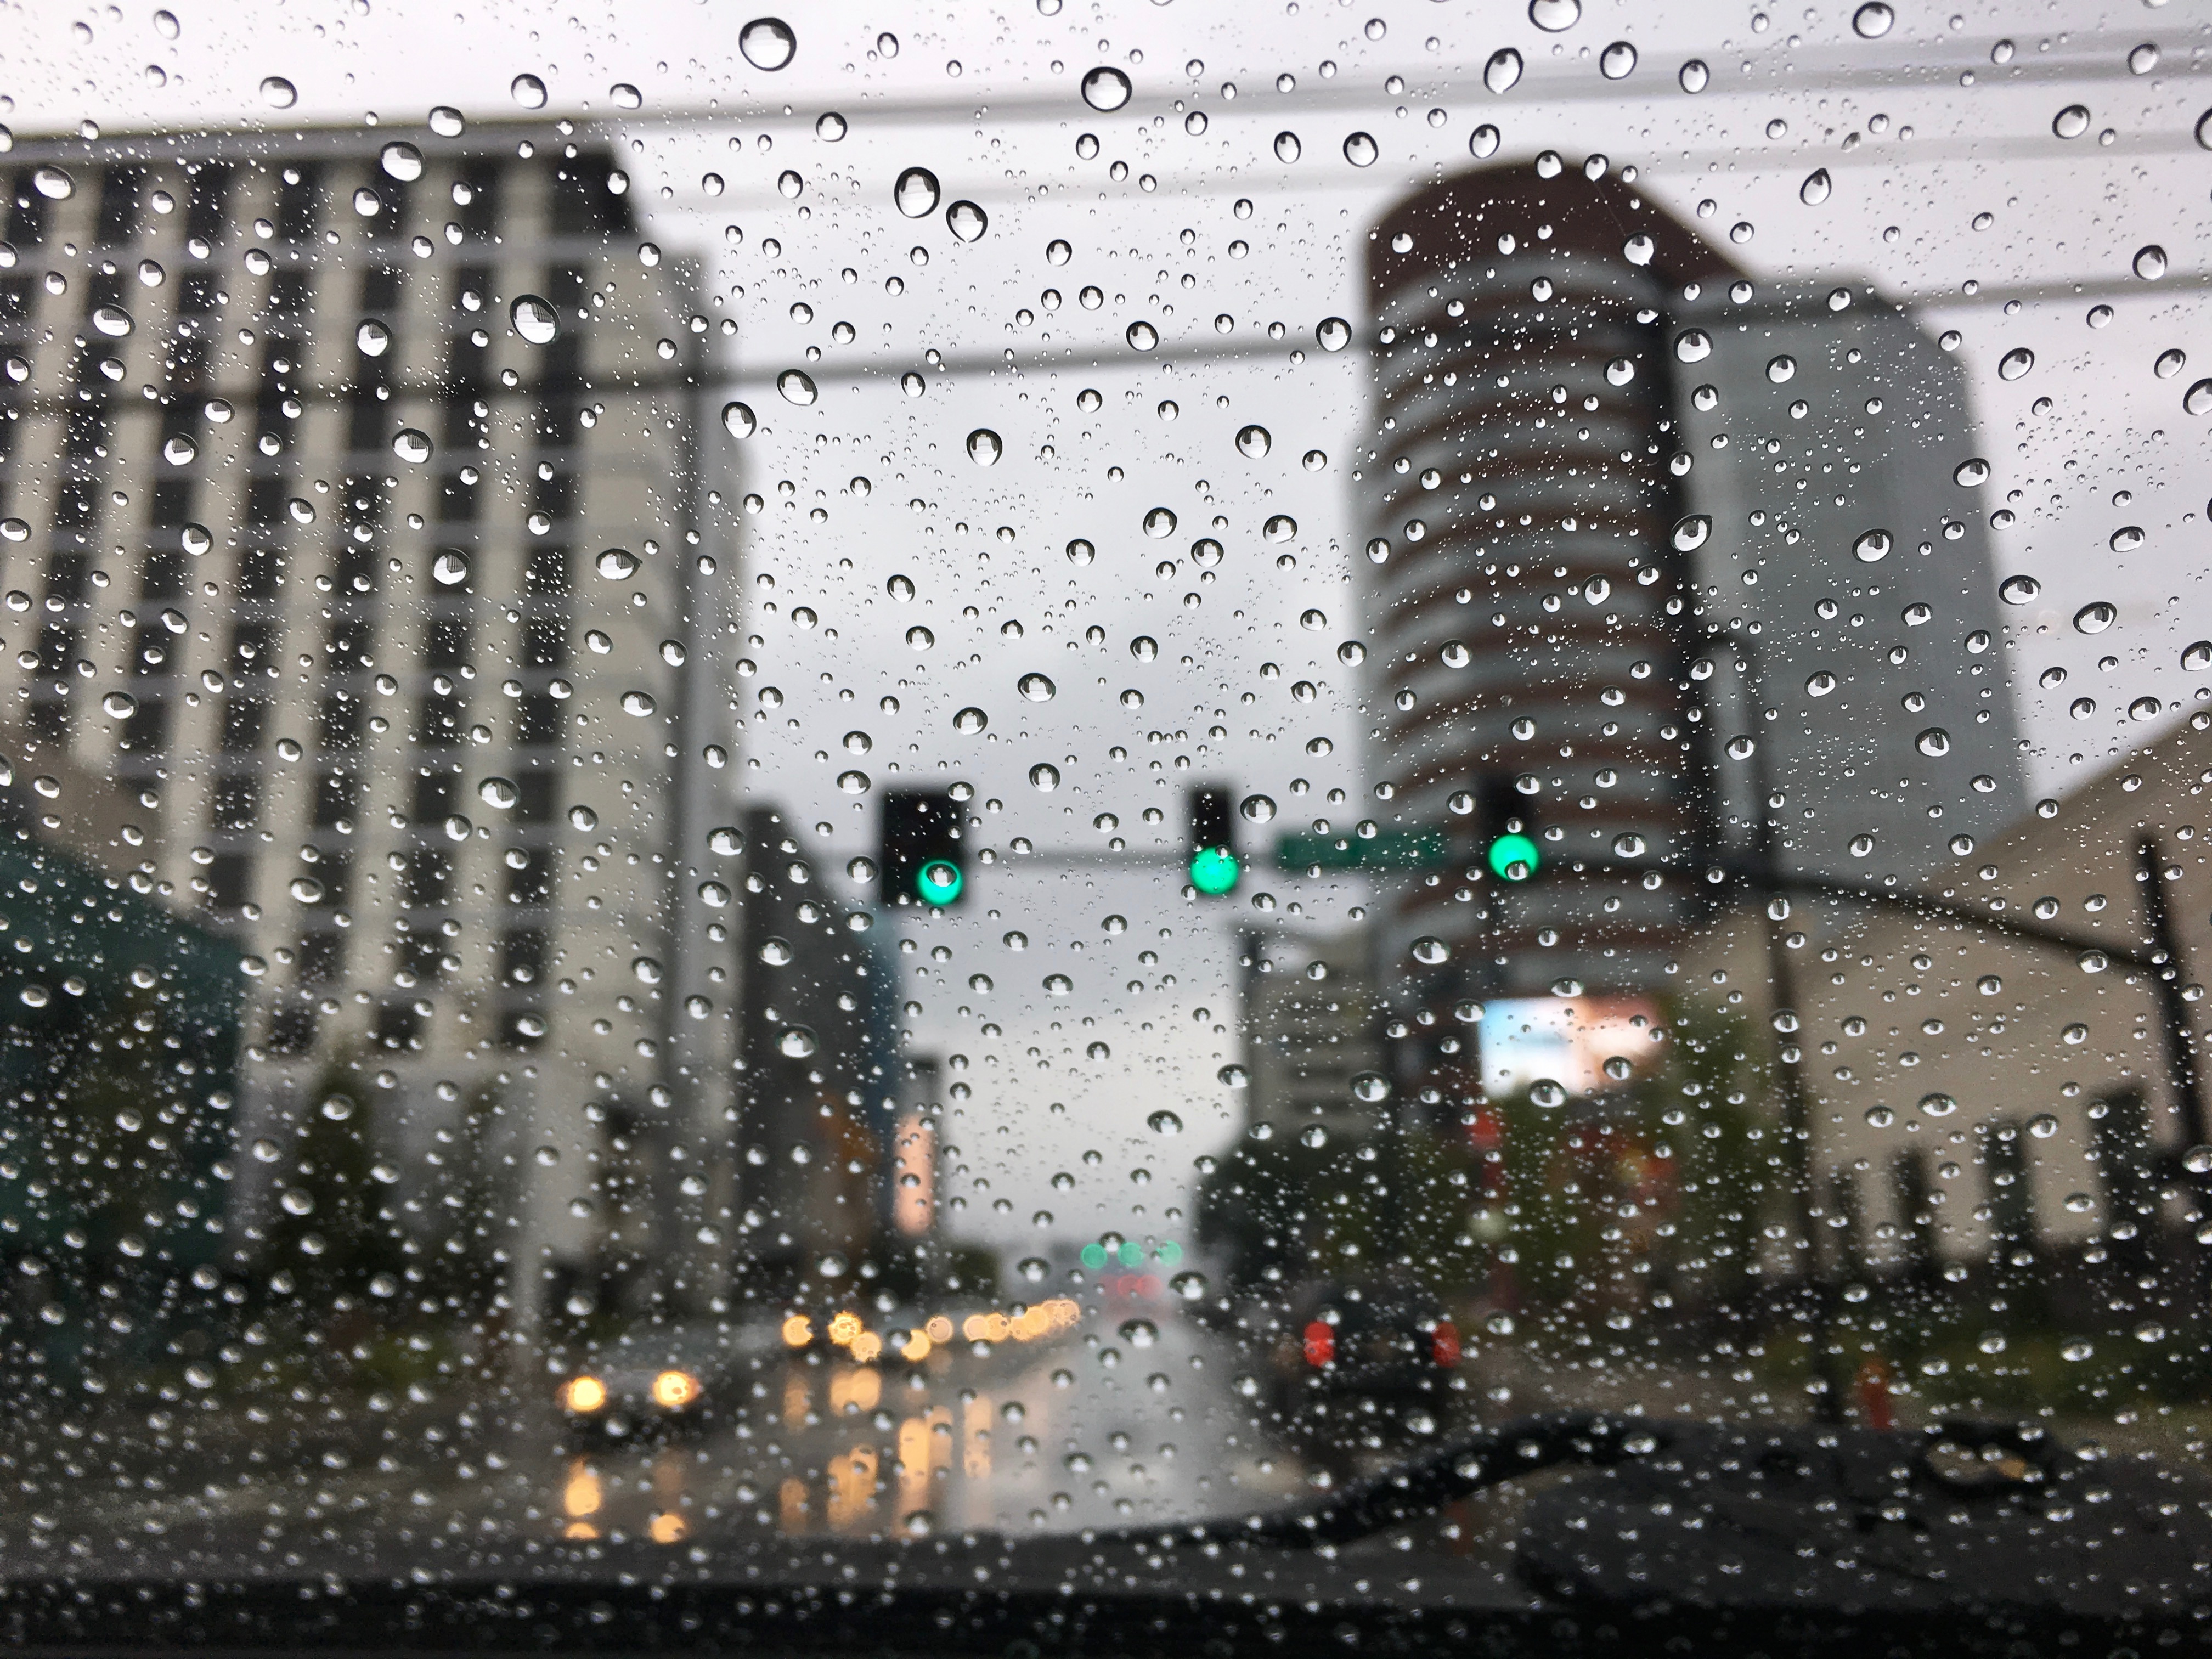
water, snow, rain, weather, freezing